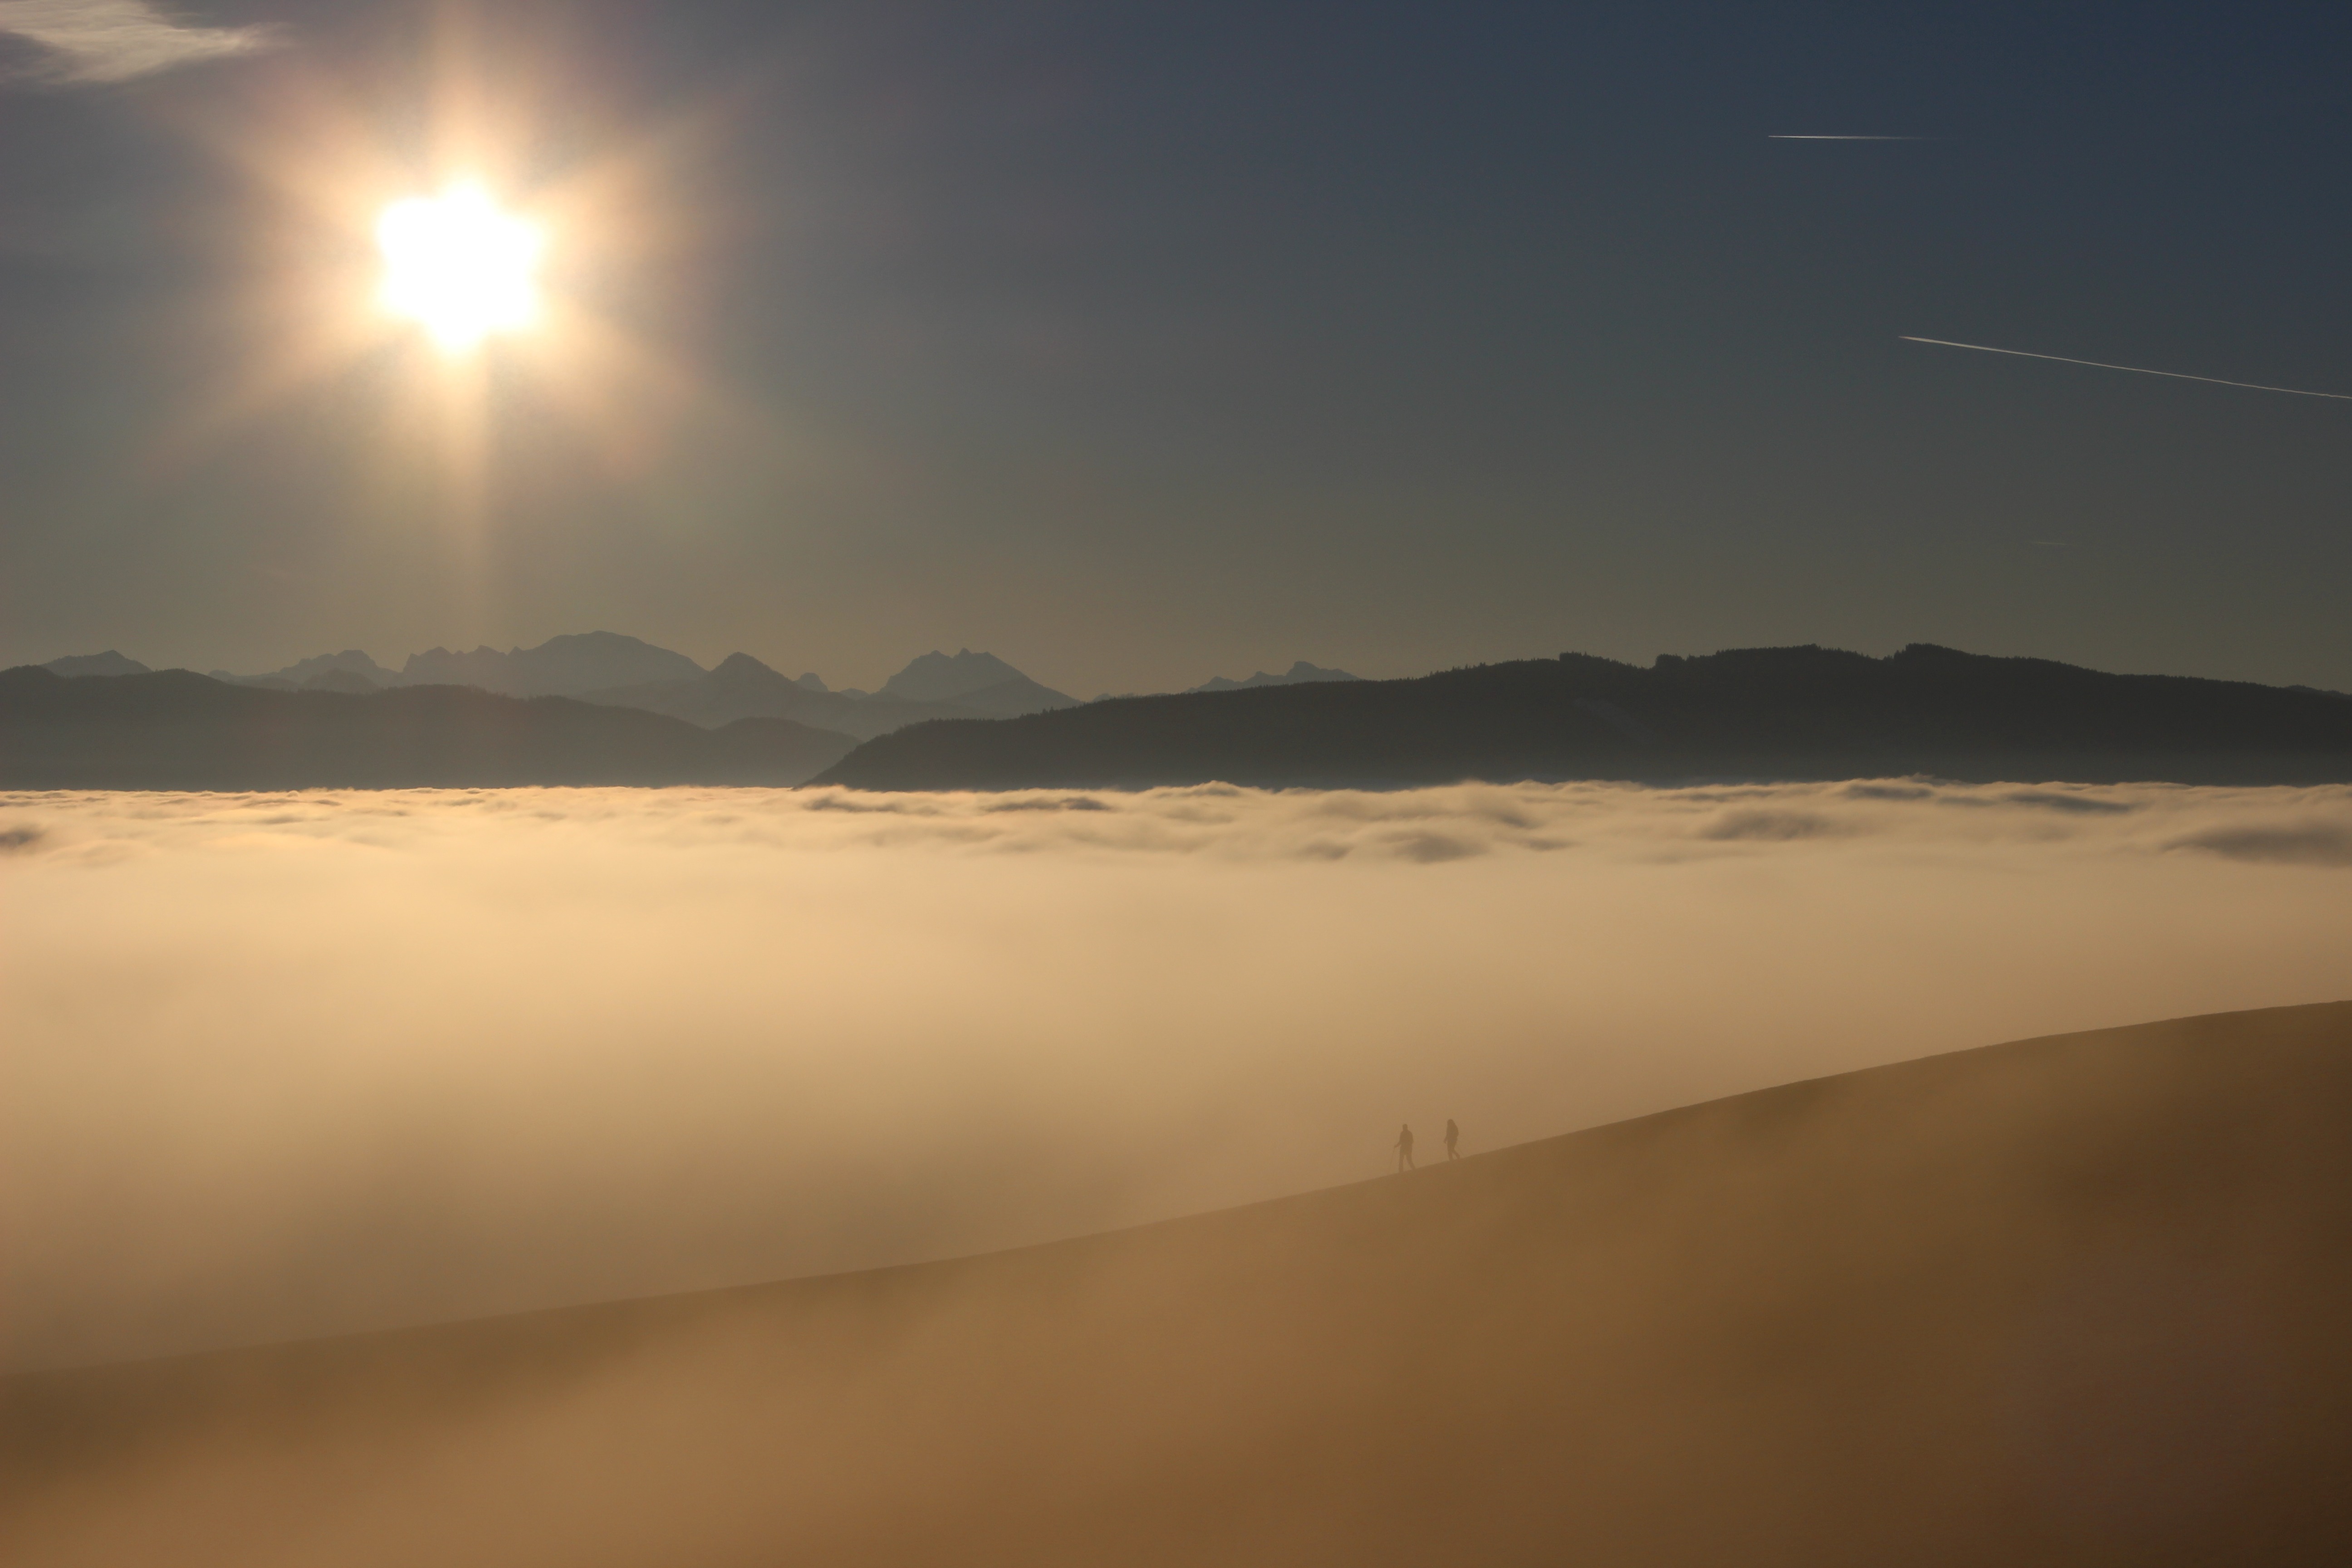
landscape, sand, horizon, mountain, sun, sunrise, sunlight, morning, desert, dawn, atmosphere, dusk, plain, mountain landscape, habitat, landform, natural environment, geographical feature, atmospheric phenomenon, aeolian landform, people in the sea of fog